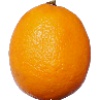
Label: lemon_meyer